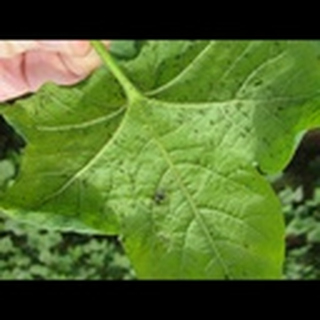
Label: cotton_aphids